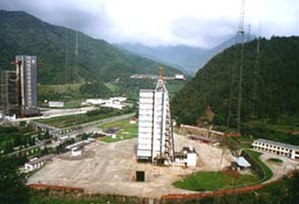
Xichang / Geografi
Xichang satellitopsendelsescenter.
Xichang er et bydistrikt i det autonome præfektur Liangshan i provinsen Sichuan i Folkerepublikken Kina.